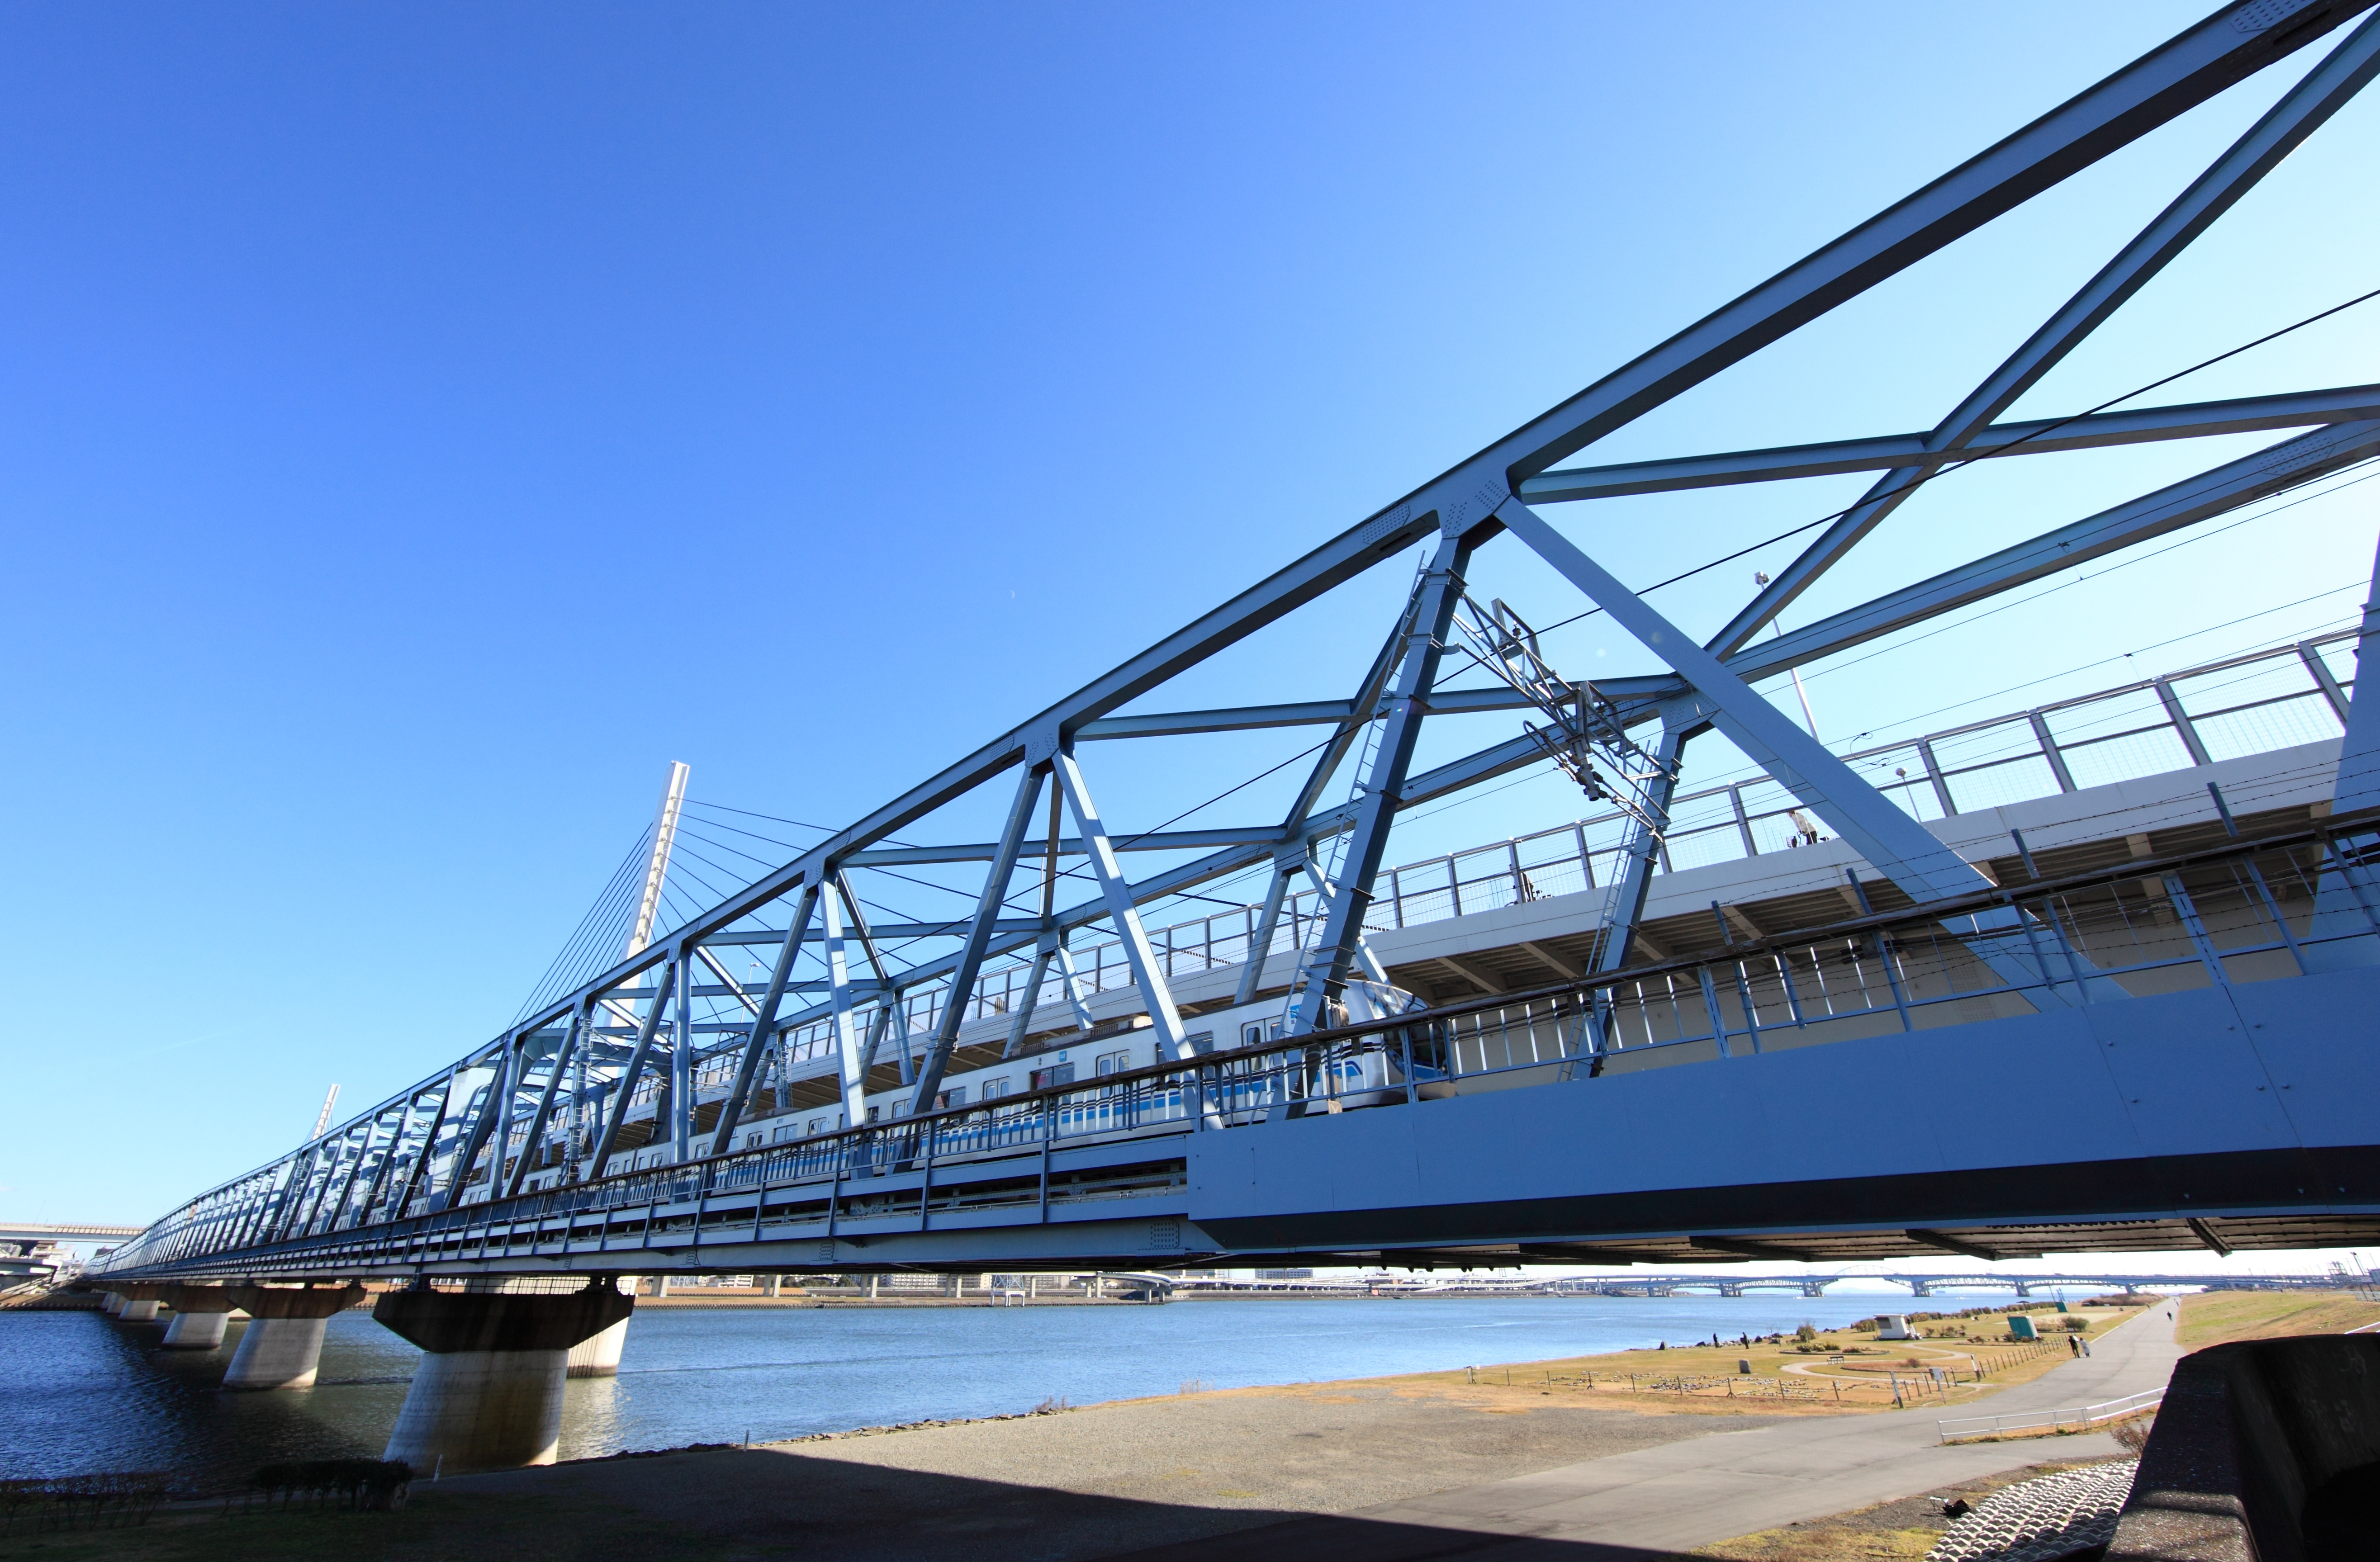
structure, bridge, overpass, walkway, high, stadium, 5d, hires, markii, hi, res, resolution, cable stayed bridge, arch bridge, truss bridge, skyway, cantilever bridge, nonbuilding structure, sport venue, girder bridge